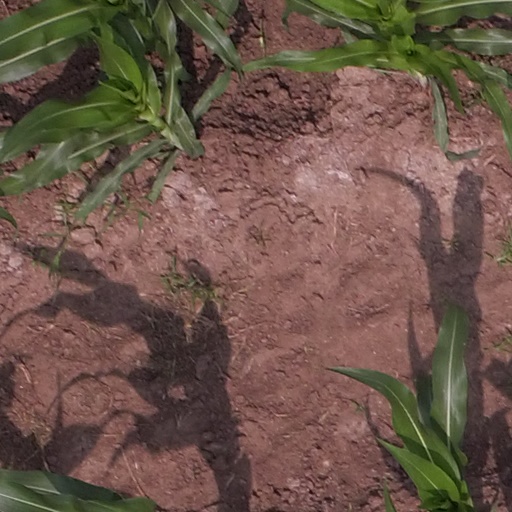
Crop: maize; corn